Larry G. Dahl

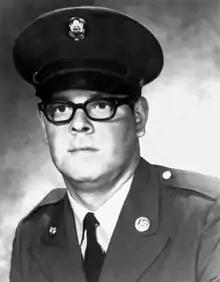
Specialist Four Larry Dahl

Larry Gilbert Dahl (June 10, 1949 – February 23, 1971) was a United States Army soldier and a recipient of the United States military's highest decoration—the Medal of Honor—for his actions in the Vietnam War.